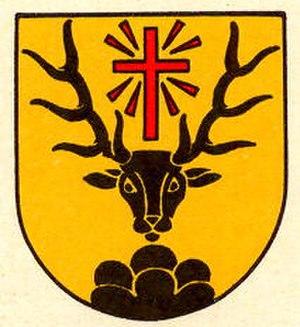
Le Noirmont est une commune suisse du canton du Jura, située dans le district des Franches-Montagnes.